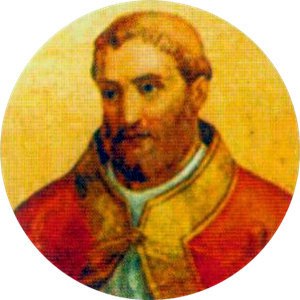
Paverækken / 1. årtusinde / 9. århundrede
Dette er en liste over paver, den romersk-katolske kirkes overhoved. Paverækken strækker sig tilbage til apostlen Peter.